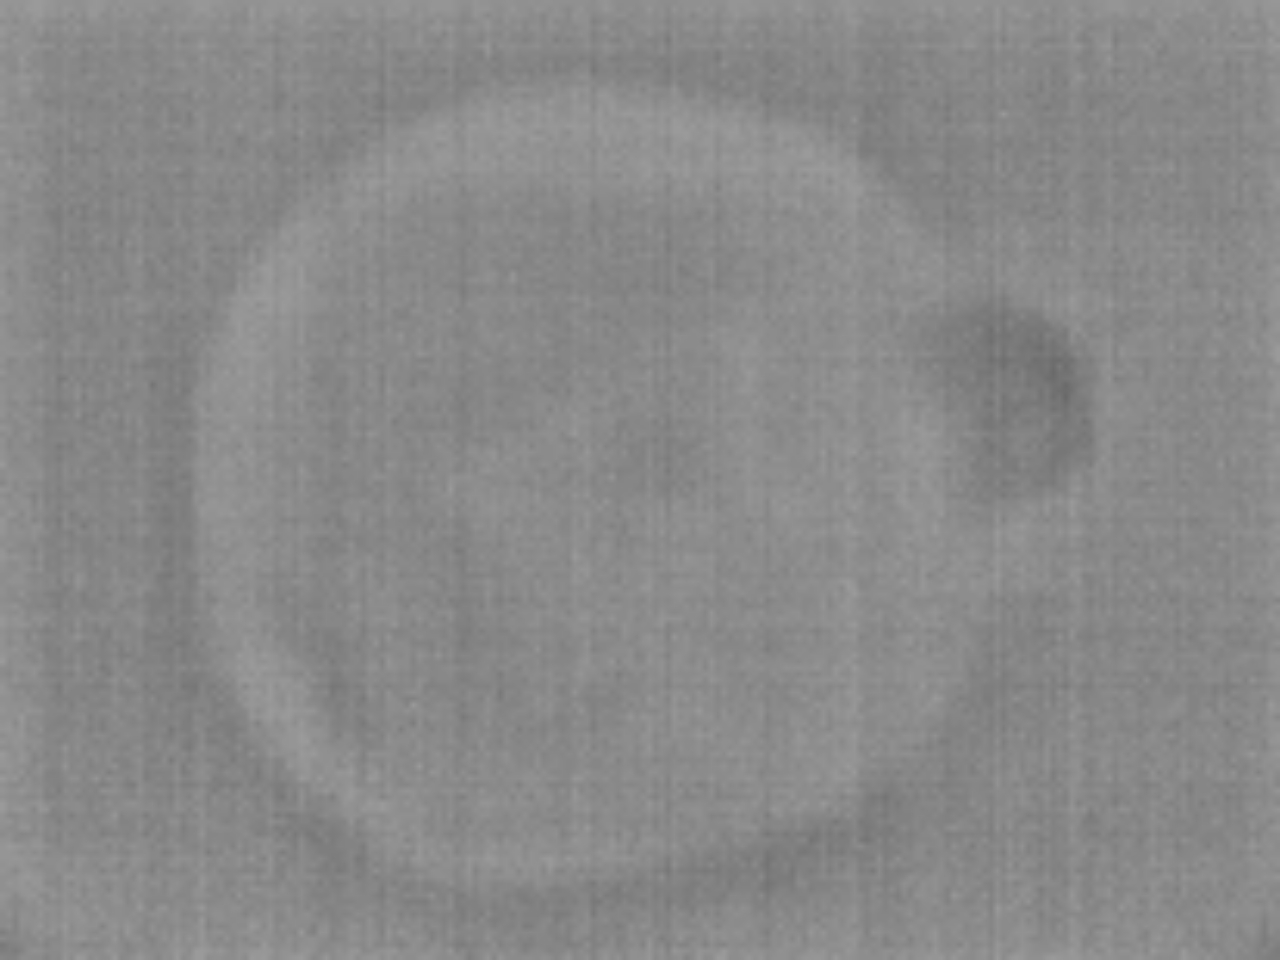
Label: No Defect